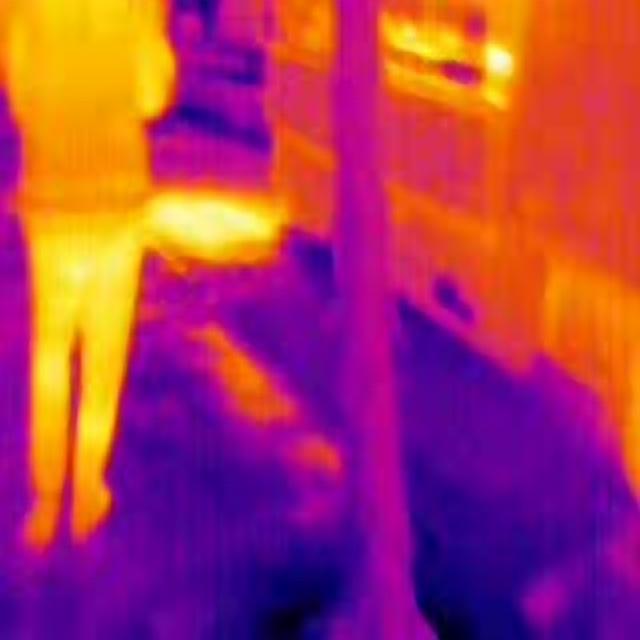
Detected objects:
label: person